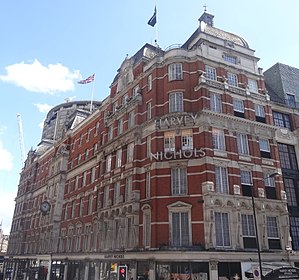
Harvey Nichols
Harvey Nichols på hjørnet af  Knightsbridge og Sloane Street i London
Harvey Nichols er en britisk luksus stormagasin-kæde, der blev grundlagt af Benjamin Harvey i 1831. Flagskibsbutikken ligger i Knightsbridge, London. Harvey Nichols forhandler modegenstande til mænd og kvinder, accessories, skønhedsprodukter, vin og mad. Selskabet blev købt af Debenhams i 1920.